Monastery of Dormition of the Theotokos (Himmelsthür)

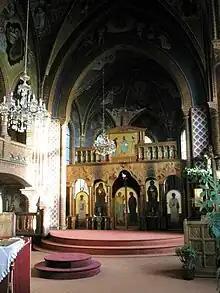
Iconostasis

The church was built from 1902 to 1904 by Adelbert Hotzen built as a chapel of the Protestant Church of" Frauenheims Himmelsthür "founded by Pastor Bernhard Isermeyer. It is a Neo-Gothic Brick-Saalkirche with a retracted polygonal closing chancel and roof turret. Under the church there are two basement floors, which originally served as ironing and sorting rooms for the diaconal facility. The last Protestant service was celebrated in the old asylum church on September 9, 1977.